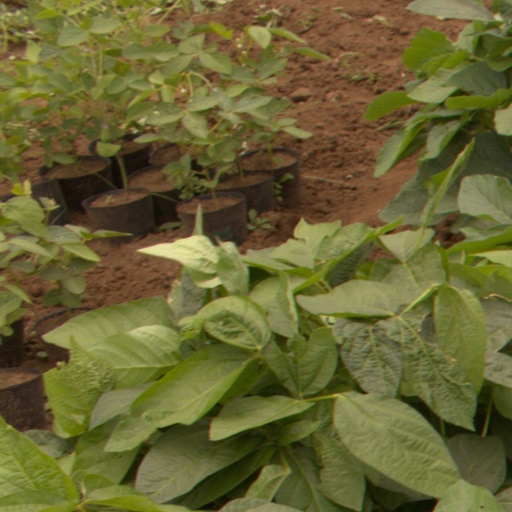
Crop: soybean